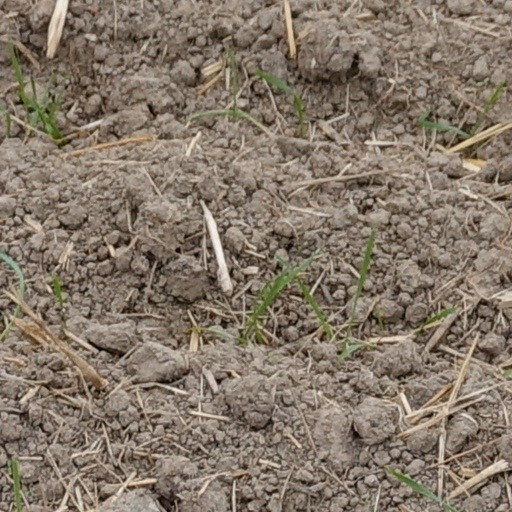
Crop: wheat